Bonny Doon Vineyard

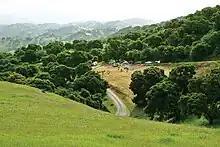
Estate vineyard, "Popelouchum" in San Juan Bautista, CA

The winery has changed focus in recent years from "every day table wines to high-end, boutique vintages". In 2006 it sold off its Big House and Cardinal Zin labels, and in 2010 its Pacific Rim brand. Reflecting on the decision in an interview with "The New York Times", Randall said "My wines were O.K., but was I really doing anything distinctive or special? The world doesn't need these wines — I was writing and talking about terroir but I wasn't doing what I was saying. I wanted to be congruent with myself."